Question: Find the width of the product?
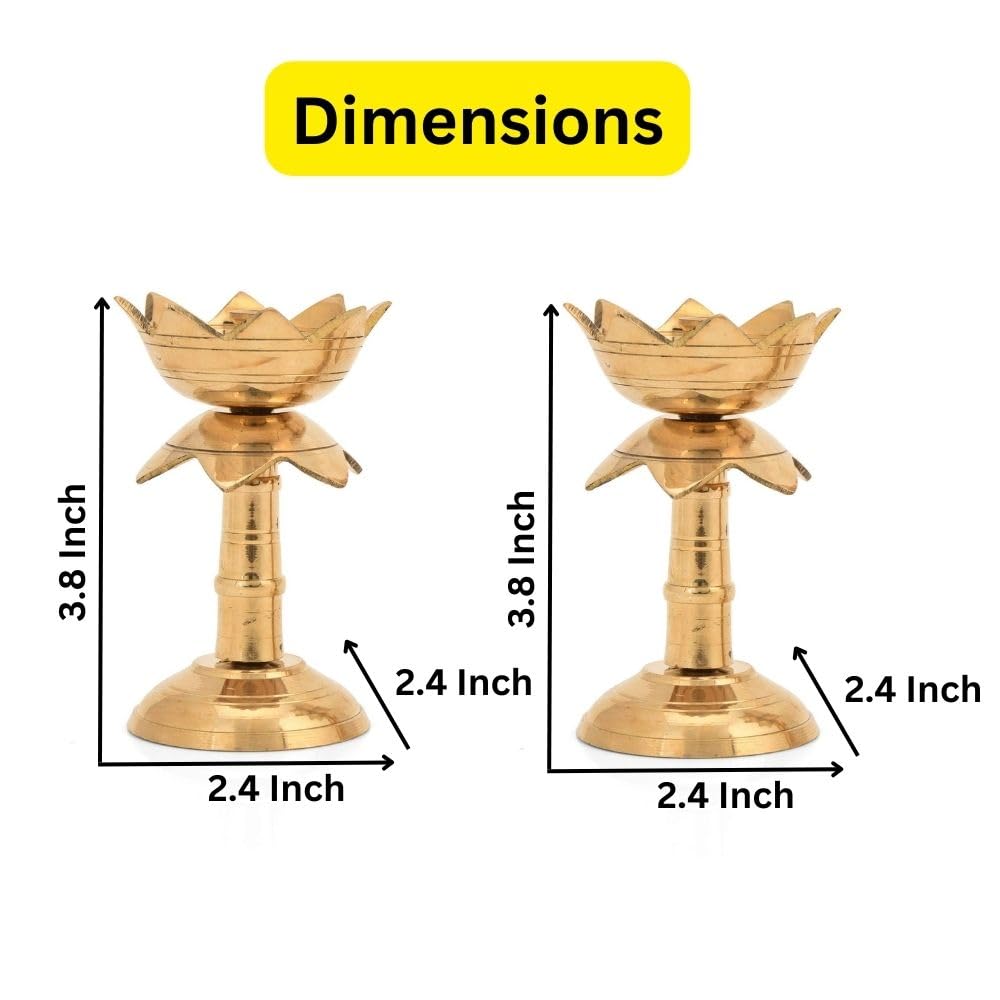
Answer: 2.4 inch